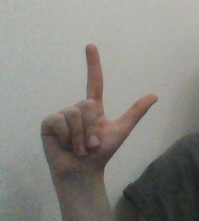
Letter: laam